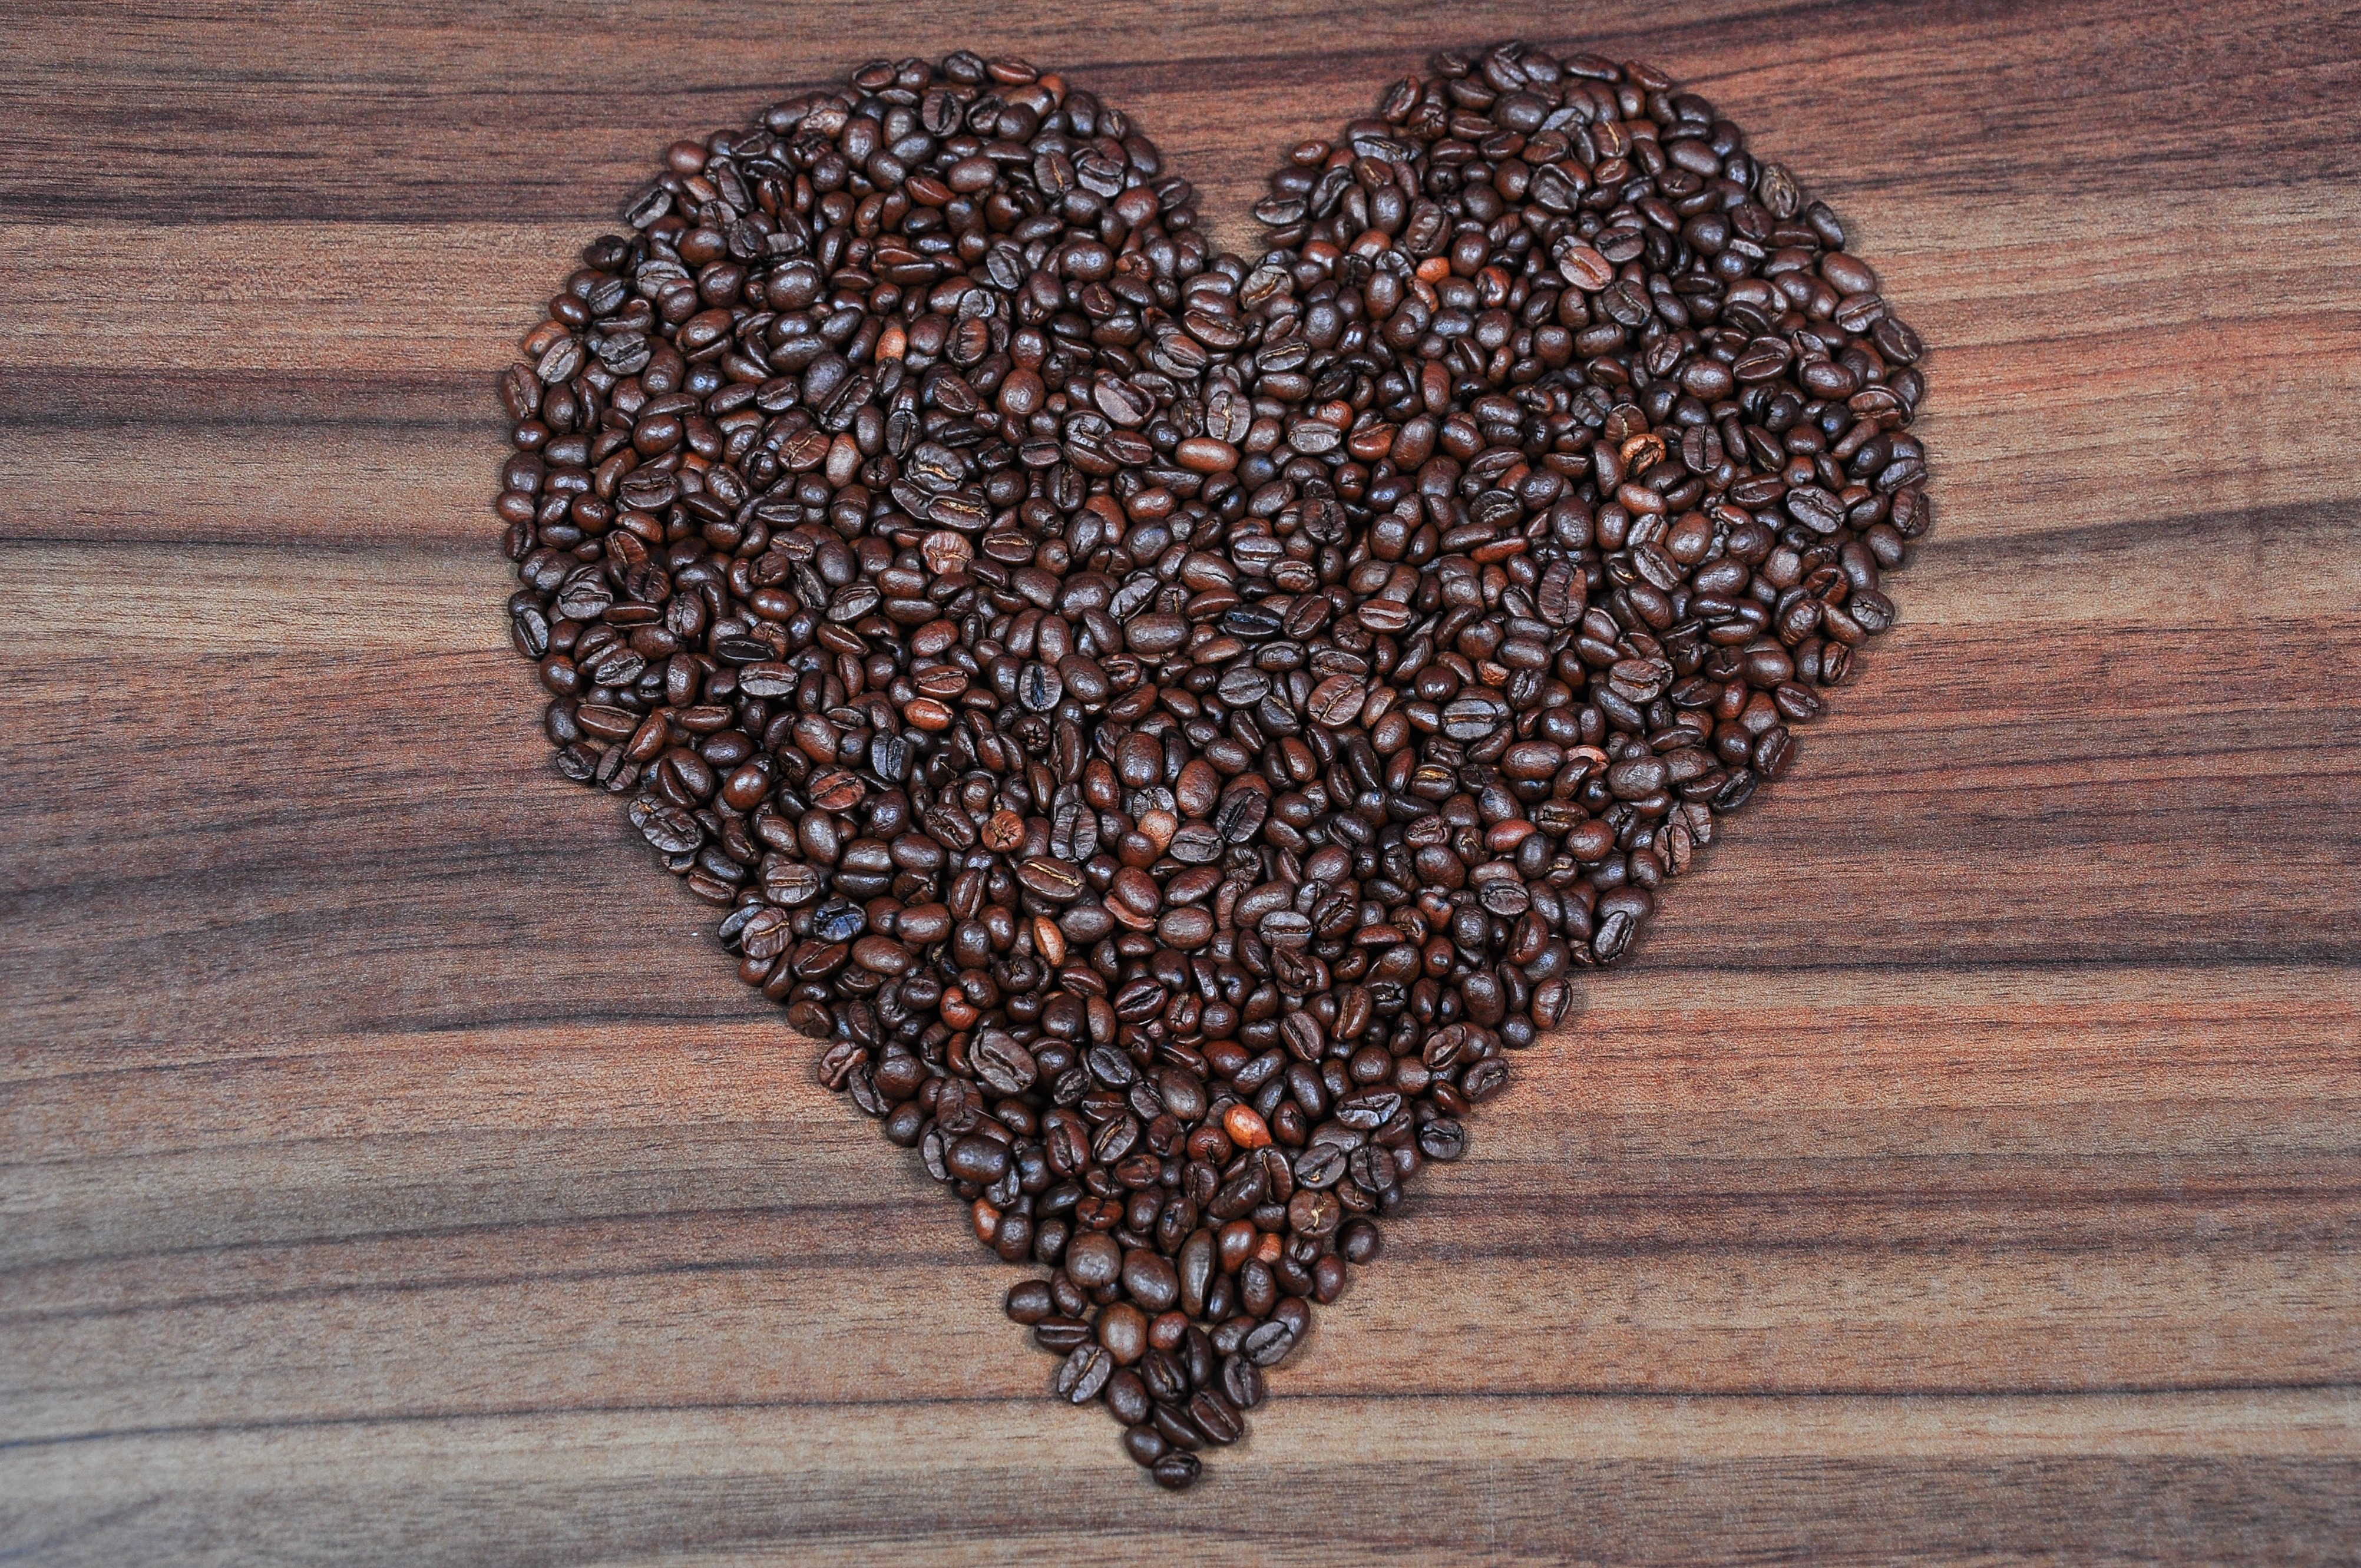
coffee, wood, leaf, love, heart, pattern, produce, insect, brown, invertebrate, coffee beans, flooring, coffee heart, coffee image, coffee pictures, grass family